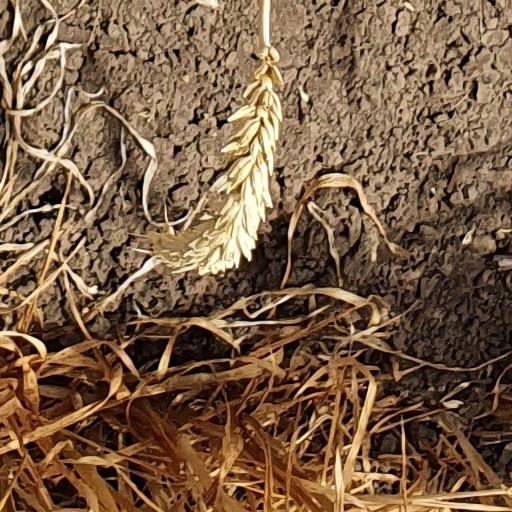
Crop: wheat